Mass of Saint Gregory

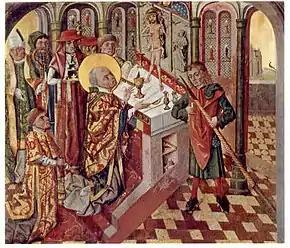
Mass of Saint Gregory by Bernt Notke

The Mass of Saint Gregory is a subject in Catholic art which first appears in the late Middle Ages and was still found in the Counter-Reformation. Pope Gregory I (–604) is shown saying Mass just as a vision of Christ as the "Man of Sorrows" has appeared on the altar in front of him, in response to the Pope's prayers for a sign to convince a doubter of the doctrine of transubstantiation.